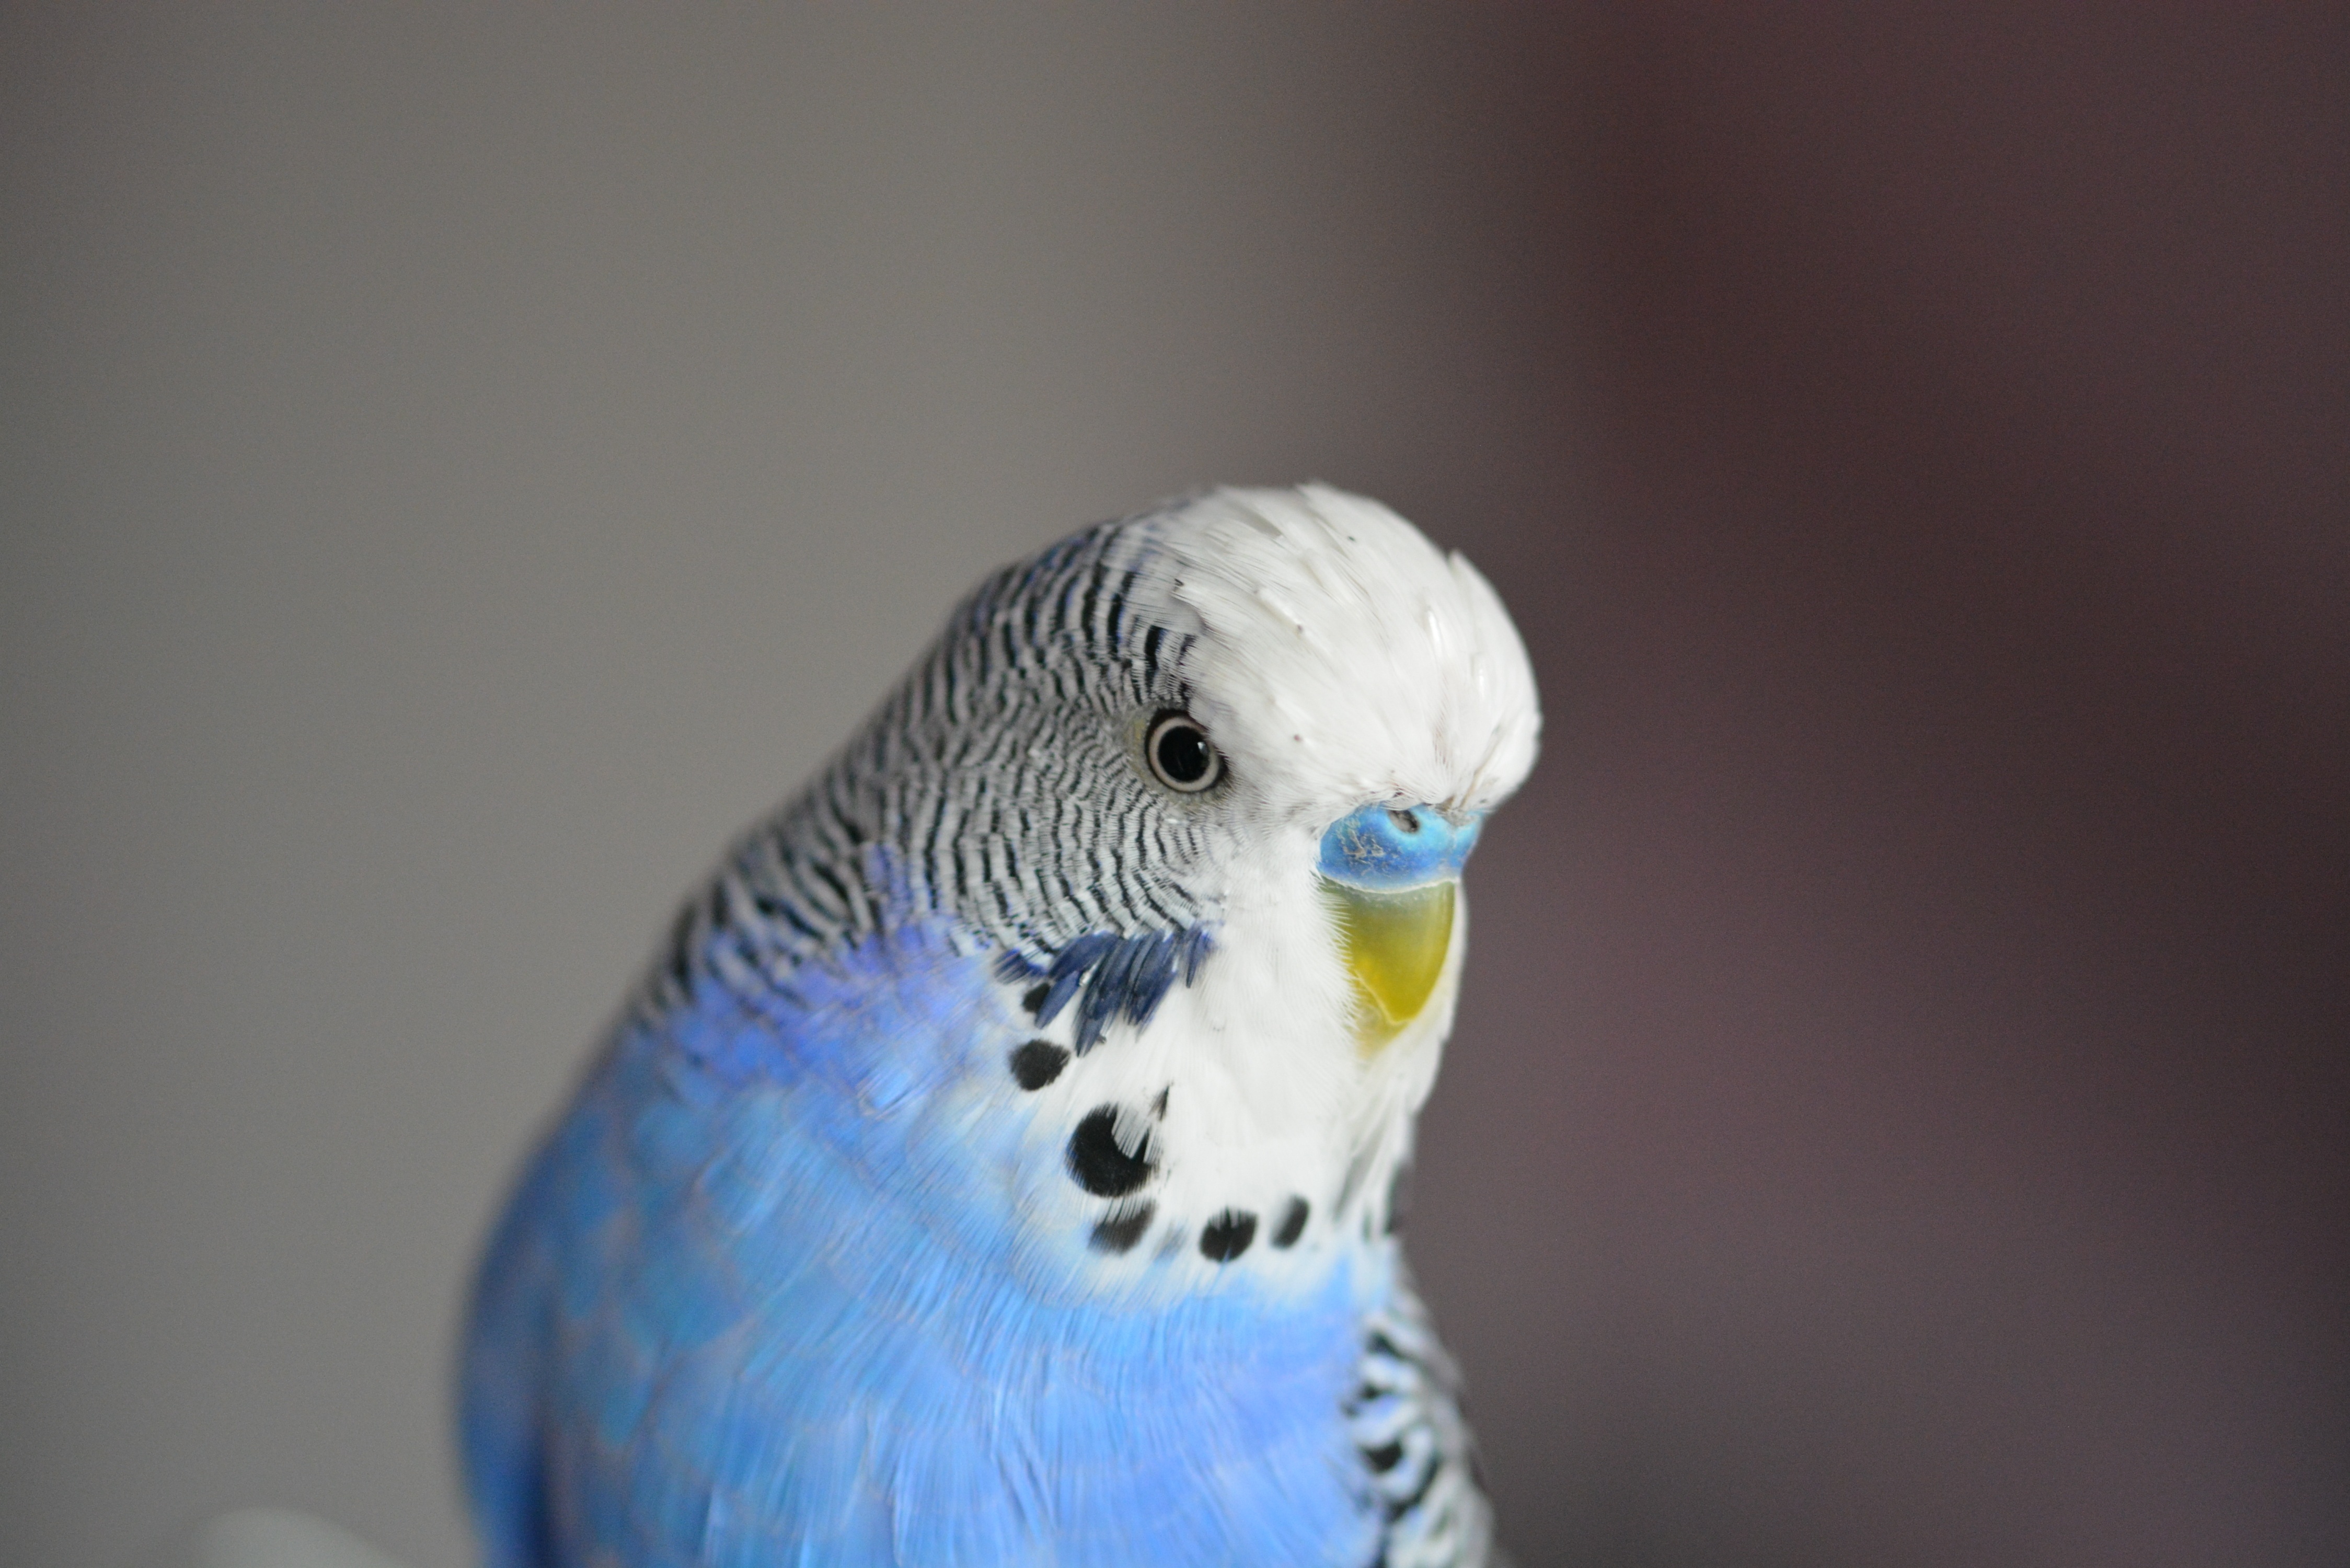
bird, wing, beak, blue, close, fauna, macaw, close up, birds, pets, vertebrate, parrot, parakeet, animal world, budgie, parakeets, common pet parakeet